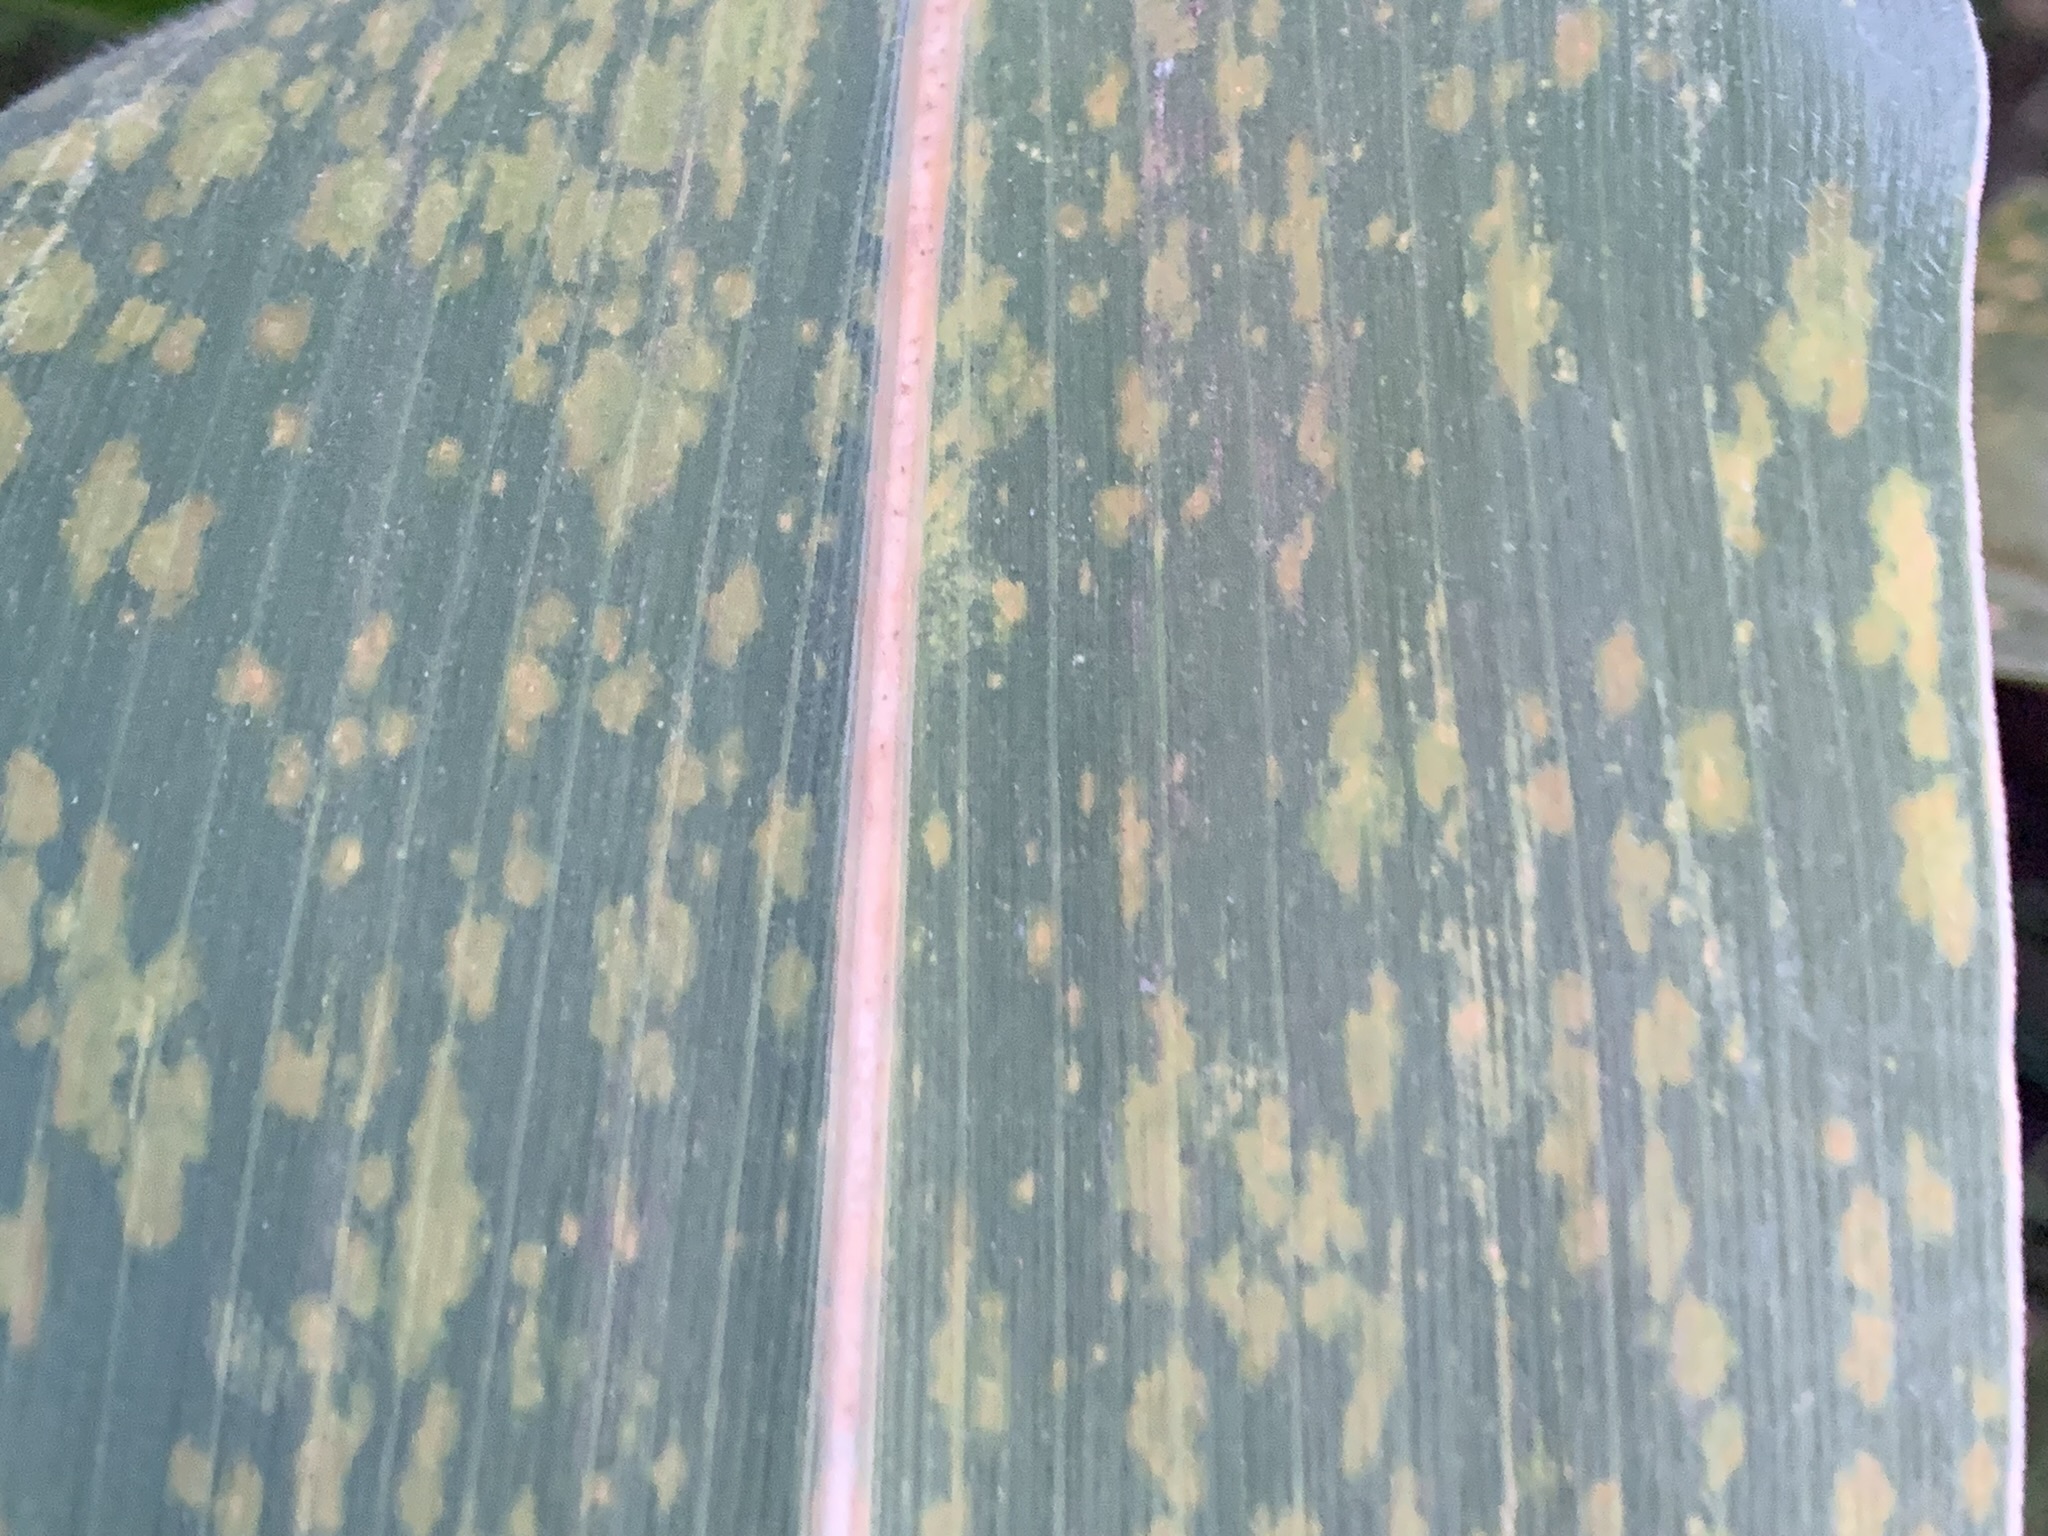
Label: MLN